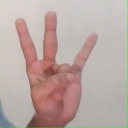
अक्षर: क्ष